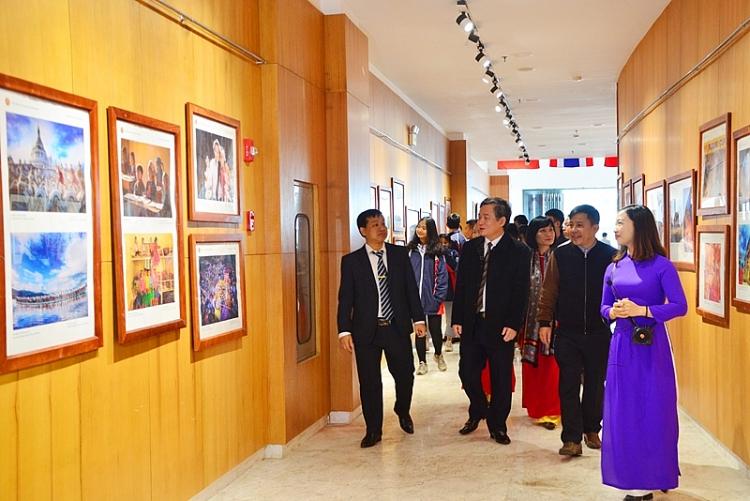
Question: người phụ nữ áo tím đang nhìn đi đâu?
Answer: đang nhìn sang bên phải